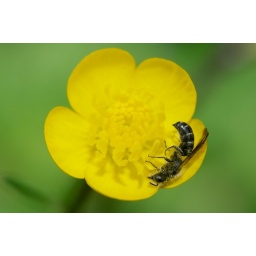
Chelostoma florisomne male (Hym. Megachilidae) sleeping in a flower of Ranunculus sp. (Ranunculaceae), 22.iv.2010, Roquebrune-sur-Argens, France.